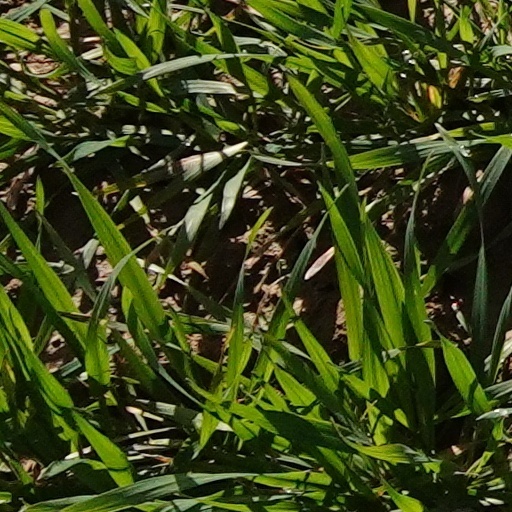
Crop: wheat